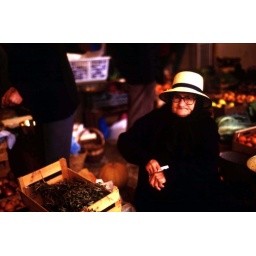
old woman sitting in fruit market lagos portugal 1201